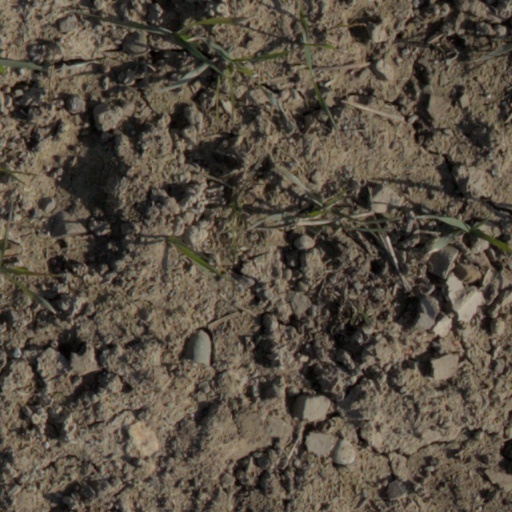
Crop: wheat